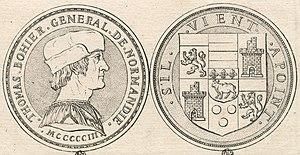
Médaille pour Thomas Bohier
Thomas Bohier, né vers 1460 à Issoire en Auvergne et mort le 24 mars 1524 au camp de Vigelli, dans le Milanais en Italie, a occupé des fonctions politiques à la fin du XVᵉ et au début du XVIᵉ siècle. À partir de 1513, il fait construire le château de Chenonceau, dont son épouse Katherine Briçonnet supervise la construction.